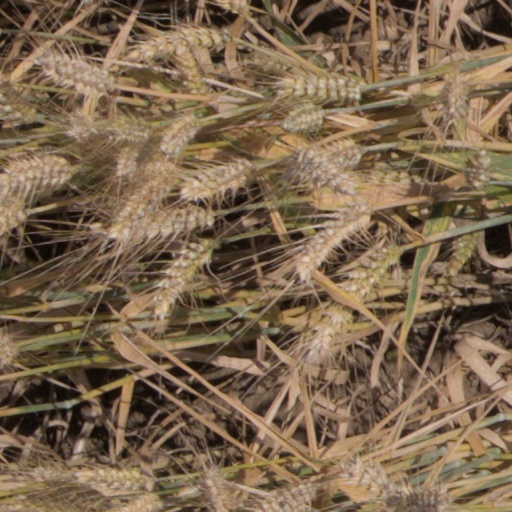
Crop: wheat